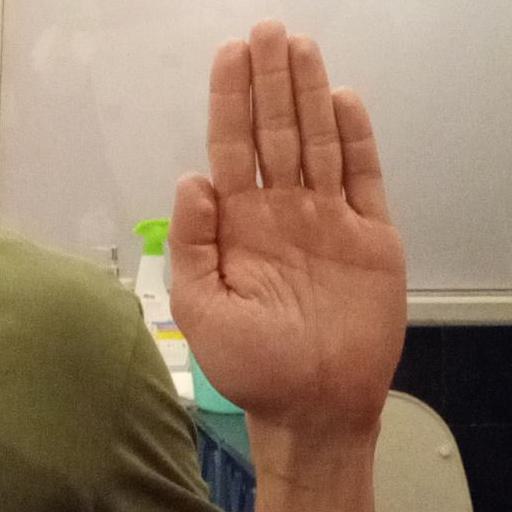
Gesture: stop